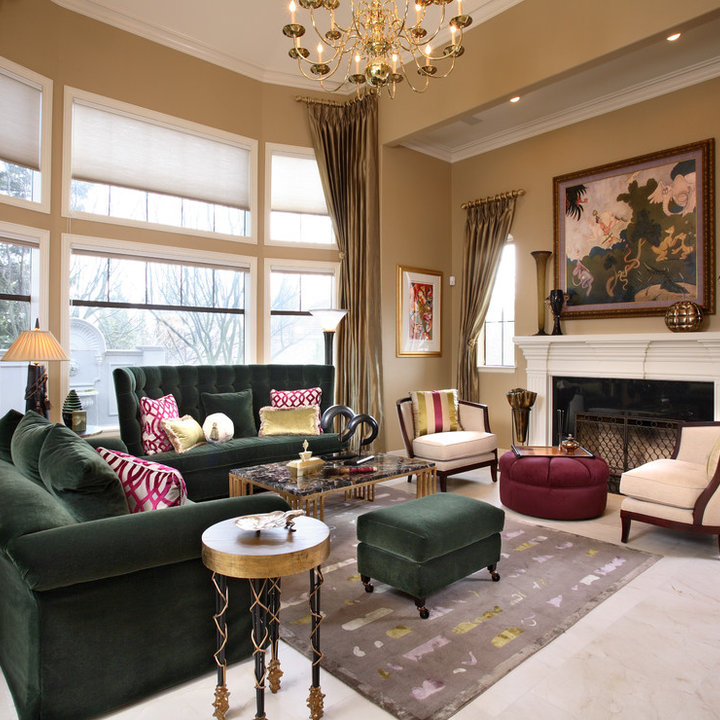
Style: Classic